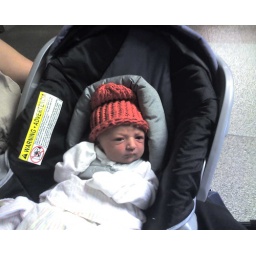
first time in the car seat...on the way home from the hospital. get a load of the hat!!